Zamorin's Guruvayurappan College

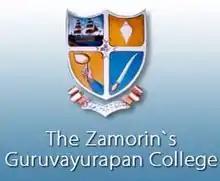

The Zamorin's Guruvayurappan College is an aided college in Kozhikode, Kerala, India offering graduation and post-graduation courses. It is affiliated to the University of Calicut.